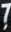
Number: 7